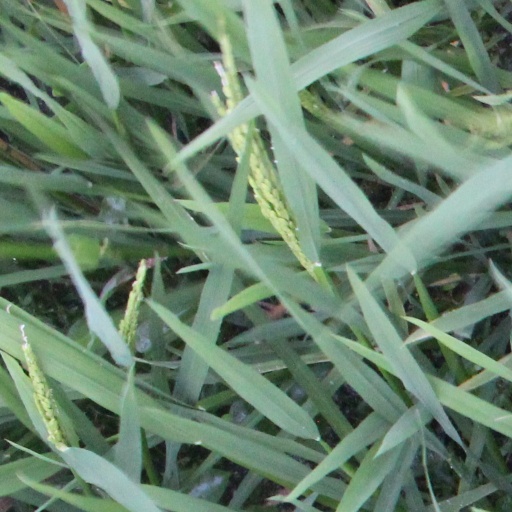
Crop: rice